Ardrossan, South Australia

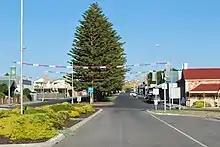

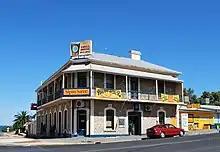

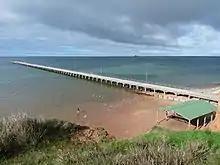

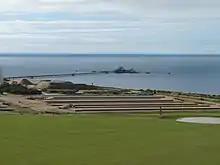

The Aboriginal Australian people who are the traditional owners of the land on which Ardrossan was developed were the Narungga people. They comprised four clans sharing the Guuranda (the Yorke Peninsula): Kurnara in the north, Dilpa in the south, Wari in the west and Windarra in the east.